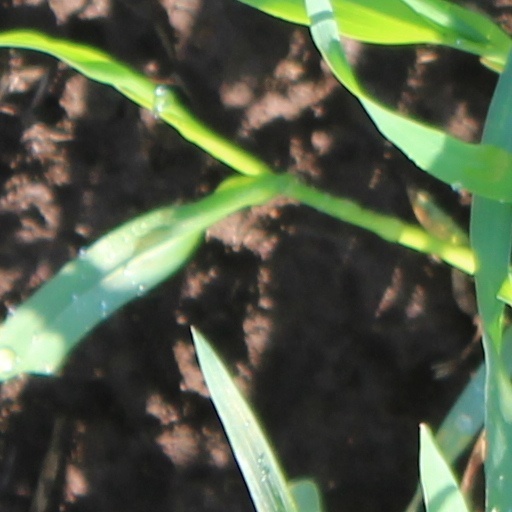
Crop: wheat